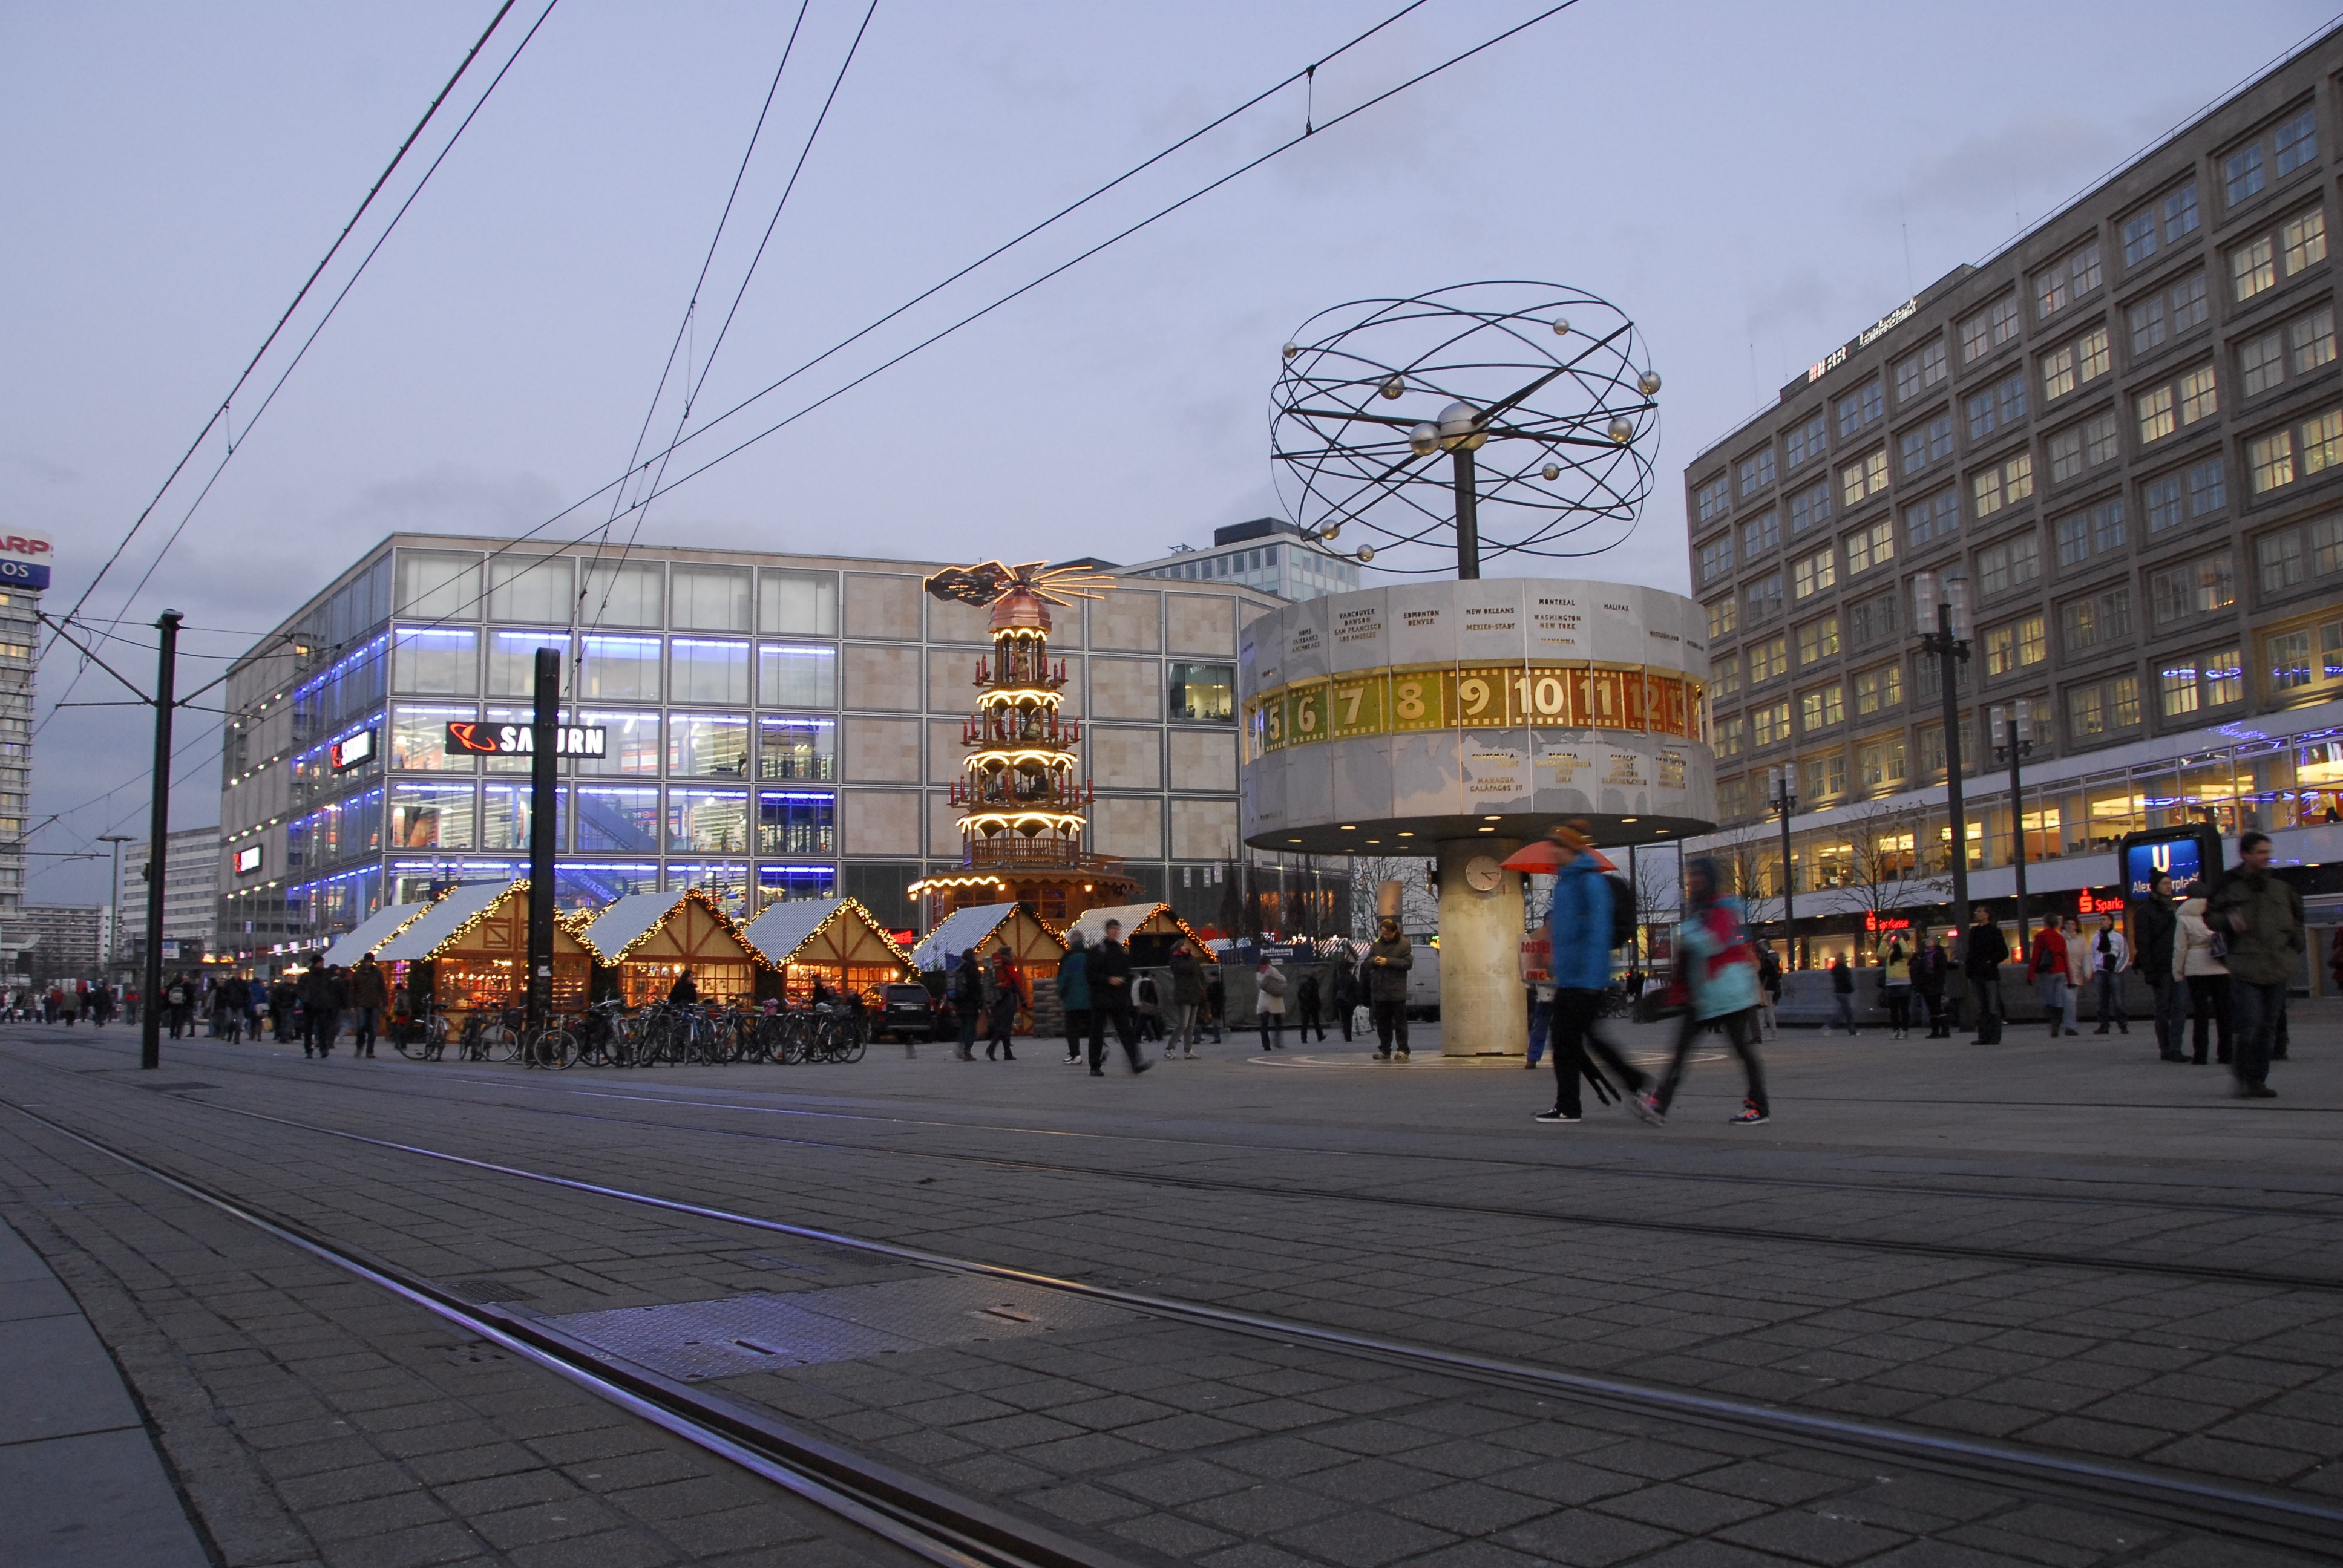
watch, pedestrian, architecture, boardwalk, road, street, town, time, city, walkway, cityscape, downtown, tram, transport, vehicle, train station, public transport, clock tower, timetable, infrastructure, berlin, now, town square, piazza, neighbourhood, urban area, residential area, metropolitan area